Basic Rights

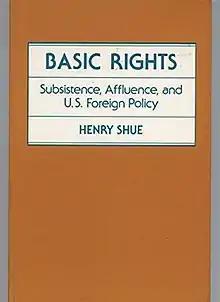
First edition

Basic Rights: Subsistence, Affluence, and U.S. Foreign Policy is a book by Henry Shue in which he examines the issue of human rights and its relation to U.S. foreign policy.